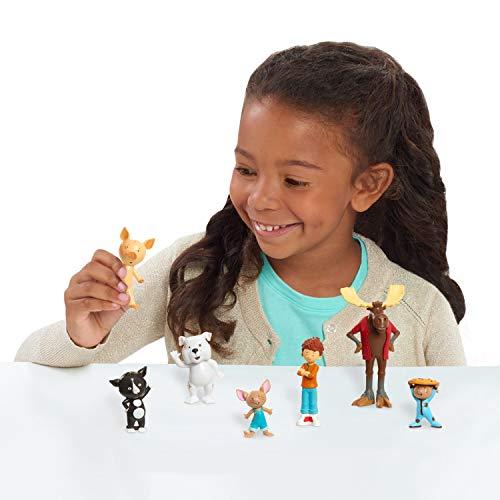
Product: If You Give a Mouse a Cookie 7 Piece Collectible Figure Set
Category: Toys & Games | Toy Figures & Playsets | Action Figures
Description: From the Amazon original series, If you give a Mouse a Cookie, this 7 piece collectible figure set makes the perfect gift set and includes Mouse, Oliver, Moose, dog, cat, mouse in his pajamas, holding a cookie, and pig.
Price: $19.99
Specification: ProductDimensions:5x2.2x7inches|ItemWeight:9.1ounces|ShippingWeight:9.1ounces(Viewshippingratesandpolicies)|ASIN:B07RZ3MVR6|Itemmodelnumber:68516|Manufacturerrecommendedage:36months-10years